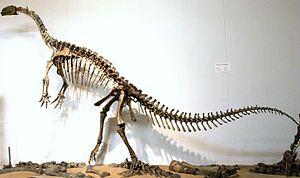
La collection paléontologique de l'université de Tübingen, également désignée sous l'acronyme GPIT, pour Geologisch-Paläontologisches Institut Tübingen, est l'une des 70 collections scientifiques placées sous le patronnage du MUT. Elle est en partie composée de collections privées.